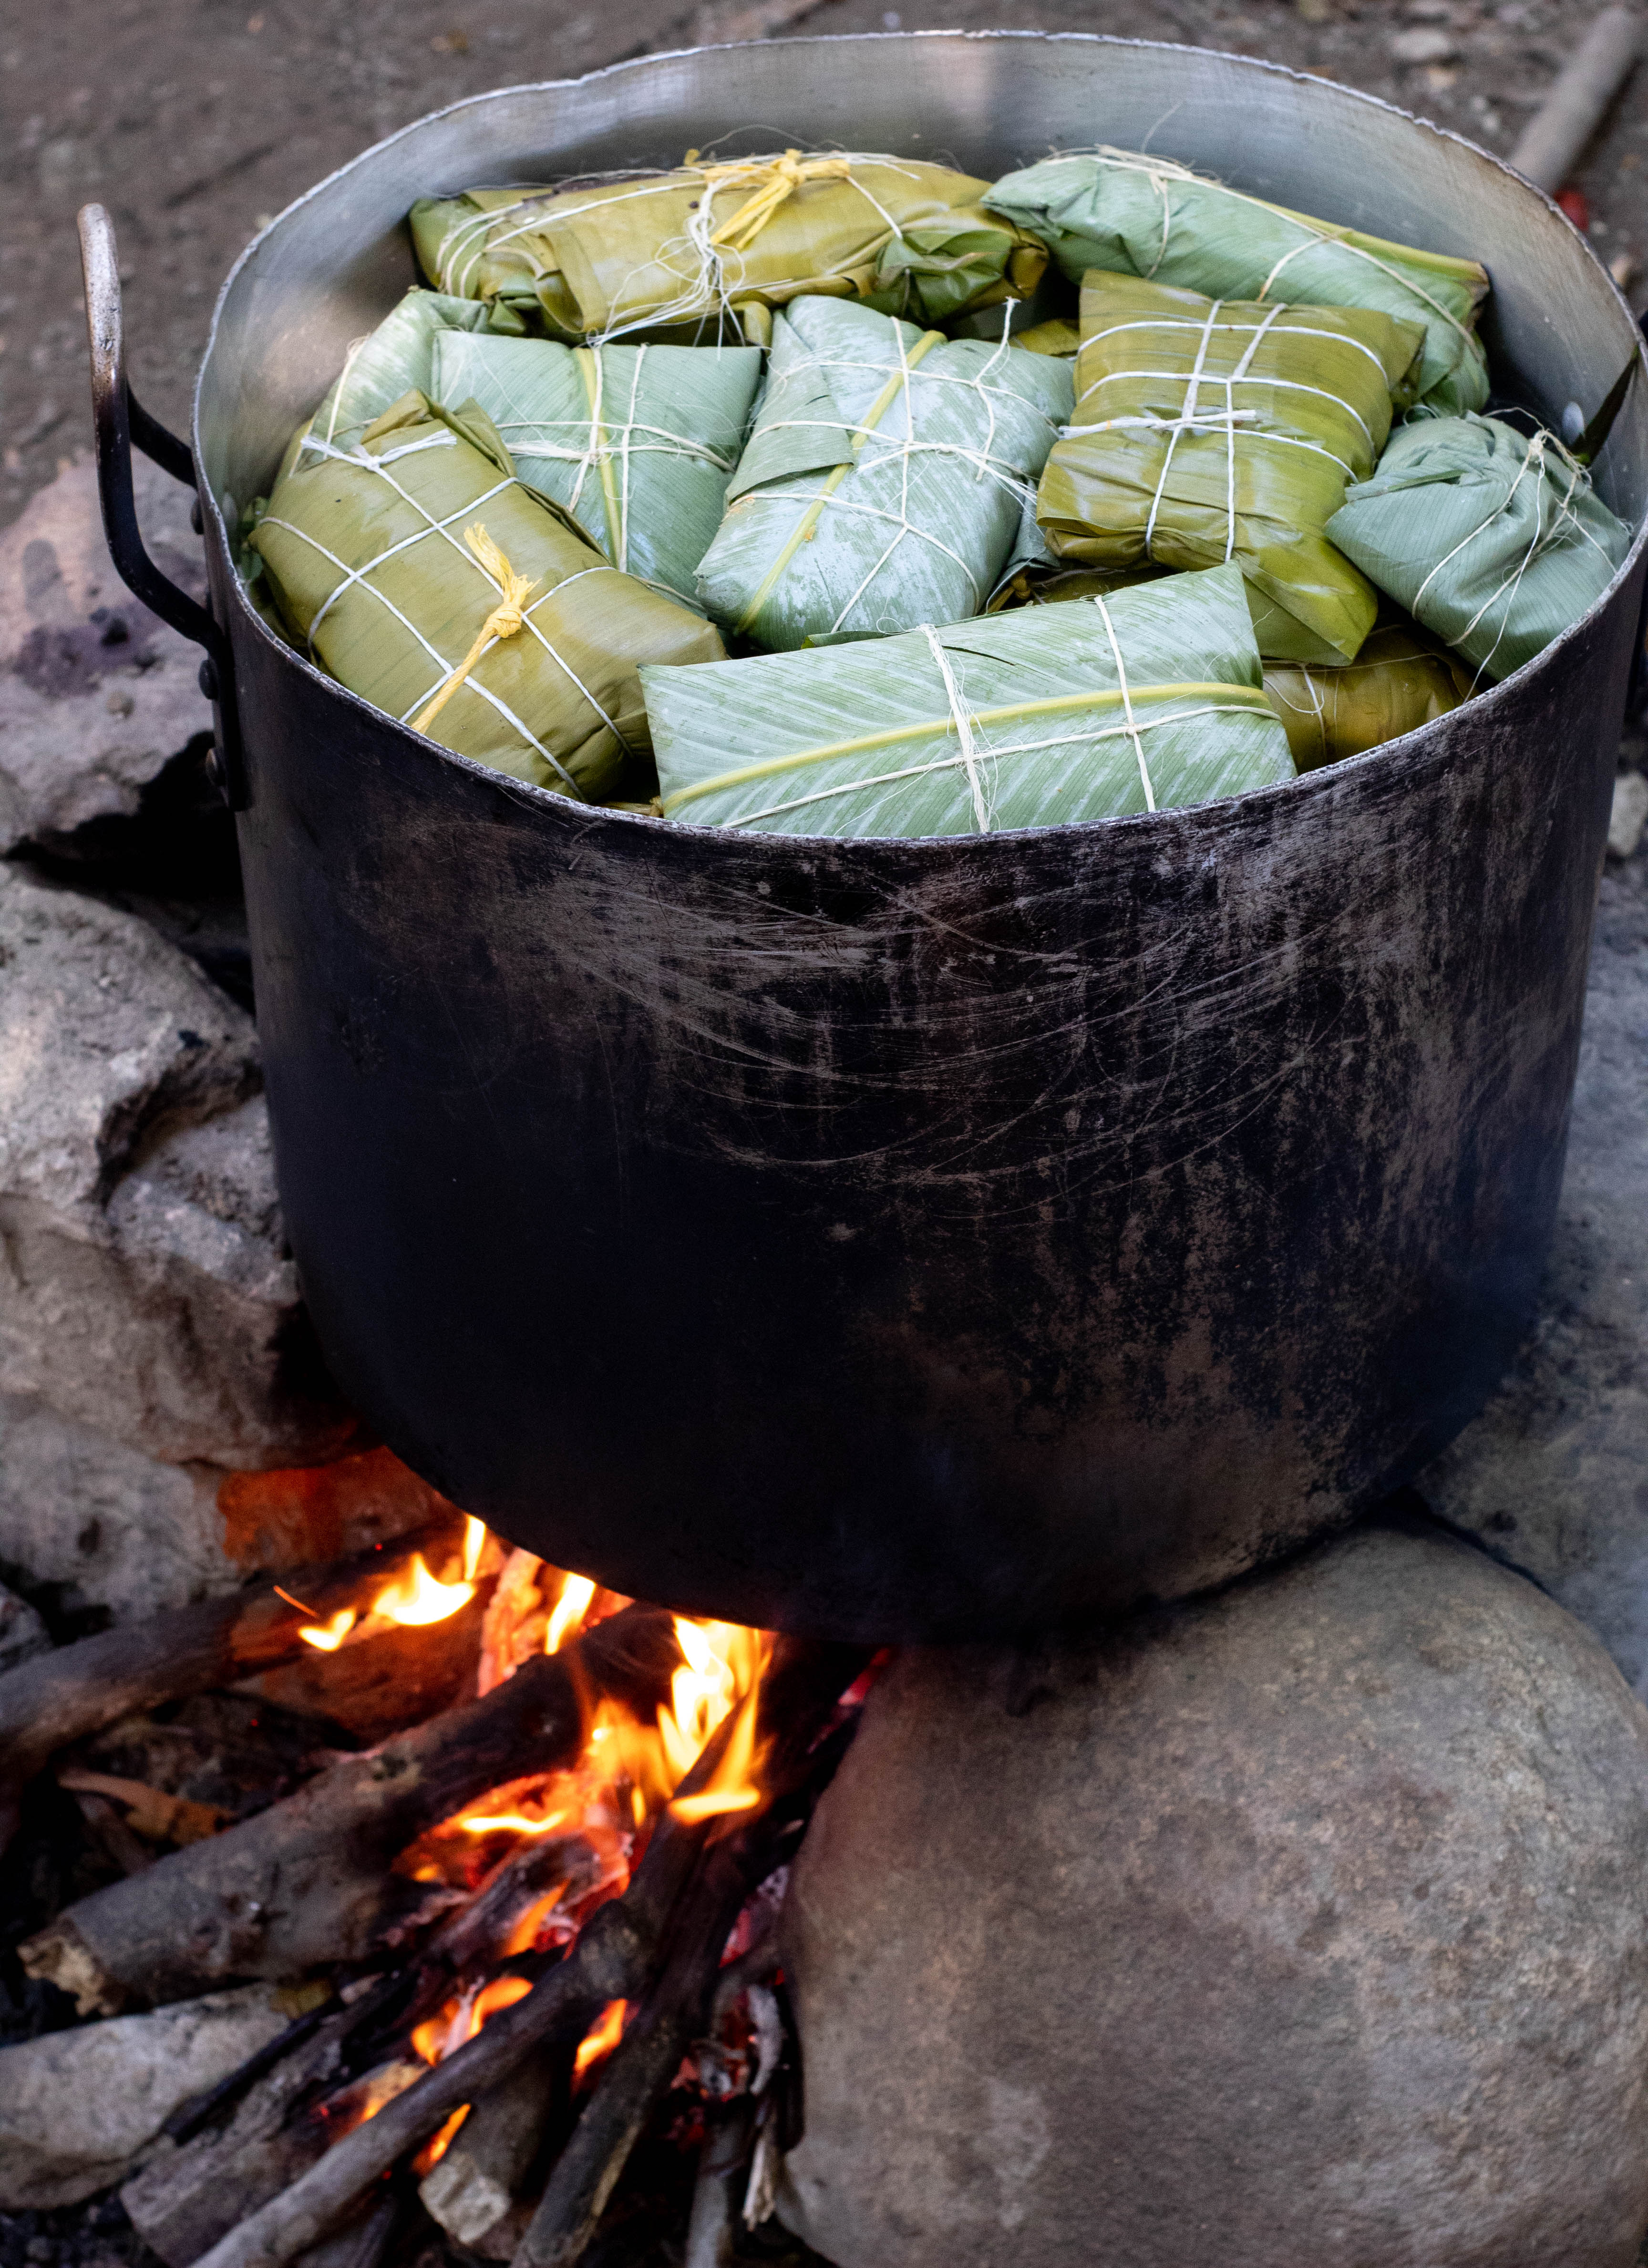
food, fire, flame, heat, cuisine, ash, charcoal, ingredient, gas, Laulau, dish, zongzi, cooking, B nh ch ng, suman, campfire, vegetarian food, staple food, Hallaca, dolma